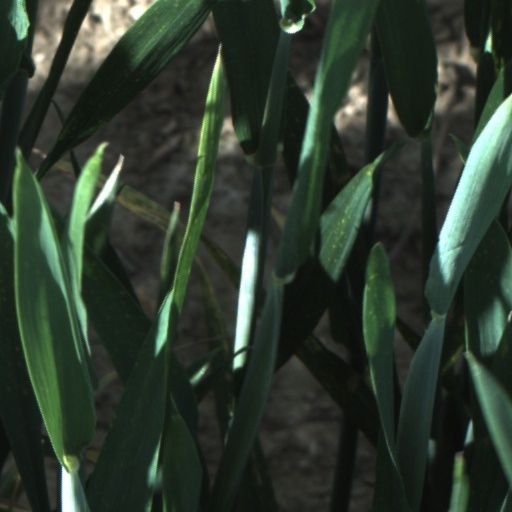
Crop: wheat